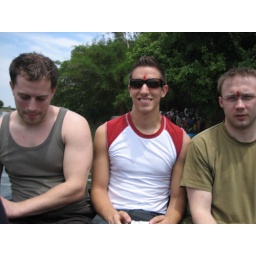
First freash air in India, we went on a boat trip at some bird park. Two crododilles lived here